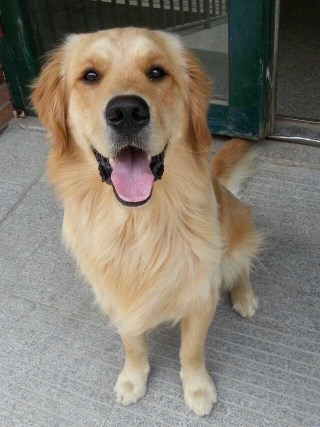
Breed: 5355-n000126-golden_retriever